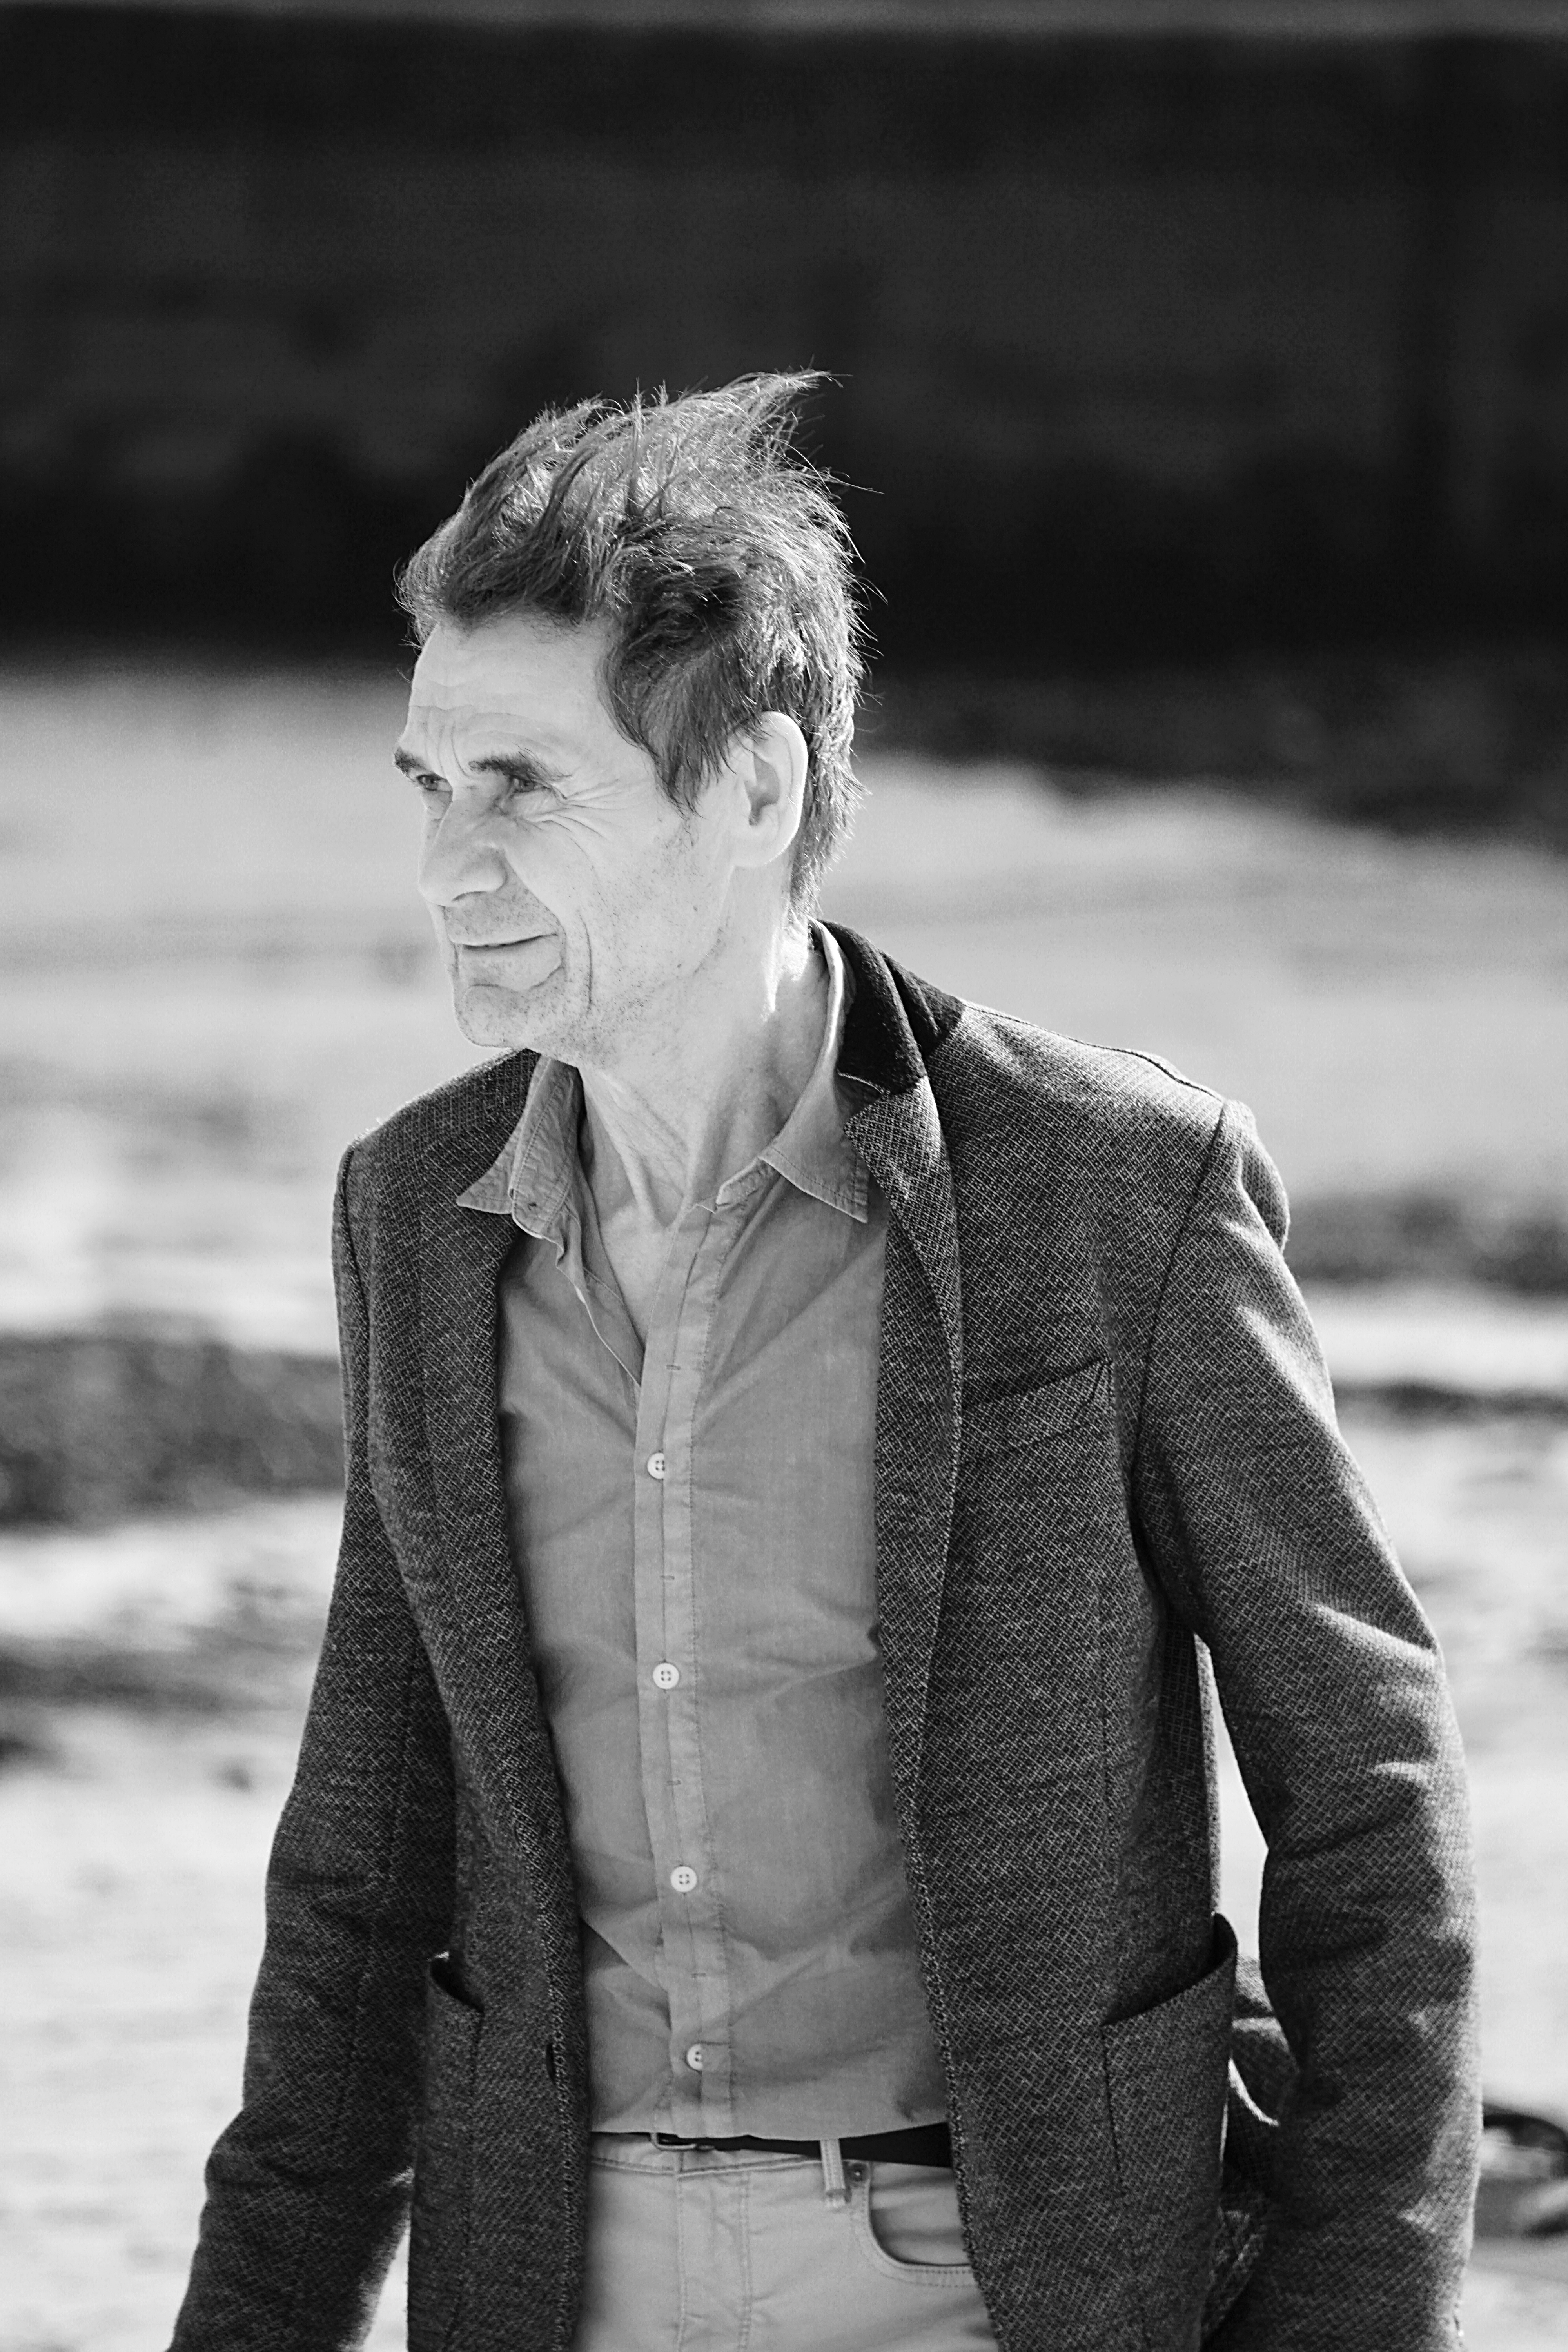
man, person, black and white, people, girl, white, photography, male, portrait, model, sitting, fashion, black, monochrome, humans, photograph, beauty, character, only, photo shoot, monochrome photography, portrait photography, human positions